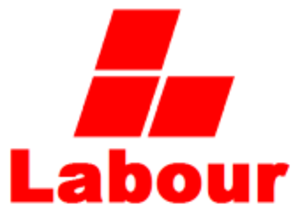
Le Parti travailliste néo-zélandais est l'un des principaux partis de Nouvelle-Zélande, avec le Parti national de Nouvelle-Zélande. Il est dirigé par Jacinda Ardern.